Public Order and Riot Squad

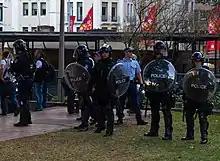
Officers in riot gear

PORS are issued with a wide variety of specialised crowd control and riot equipment including Taser weapons. Their units include fully equipped black vans and black 4WDs to allow rapid deployment across the State at a moments notice. The vans allow a team in full tactical or riot gear to deploy on the move and access equipment as needed quickly, without need to return to a station to access gear as the part-time Public Order and Operations Support Group (OSG) officers do.